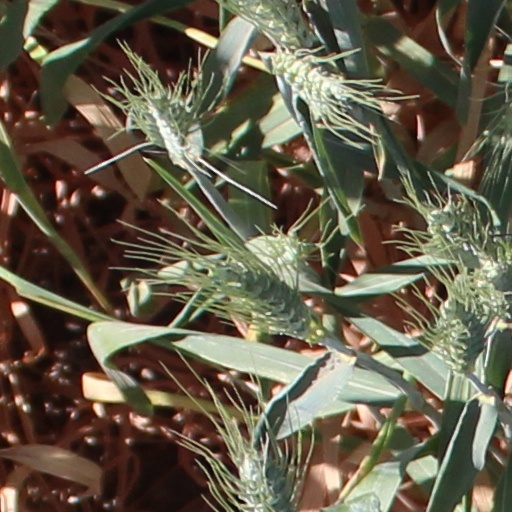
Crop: wheat